Rosaghara

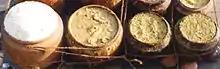
Mahaprasad (Large)

Rasoi ghara is a traditional kitchen of Jagannatha temple, Puri, Odisha, India. It is the 2nd largest kitchen in the world.